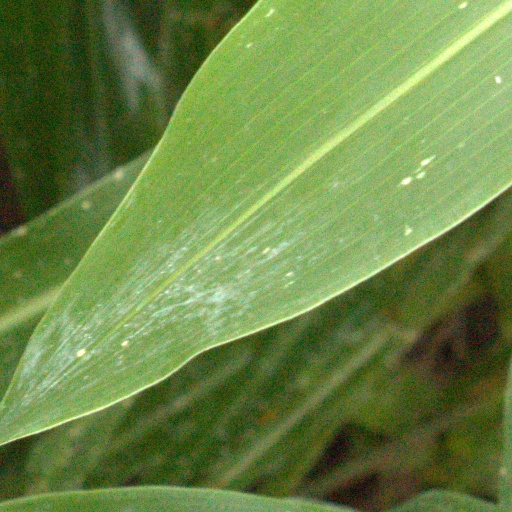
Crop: sorghum